Haplogroup J (mtDNA)

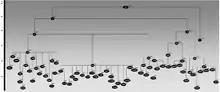
Schematic tree of mtDNA haplogroup J. Ages (in ka) indicated are maximum likelihood estimates obtained for the whole-mtDNA genome.

This phylogenetic tree of haplogroup J subclades is based on the paper by Mannis van Oven and Manfred Kayser "Updated comprehensive phylogenetic tree of global human mitochondrial DNA variation" and subsequent published research.